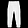
Label: Trouser